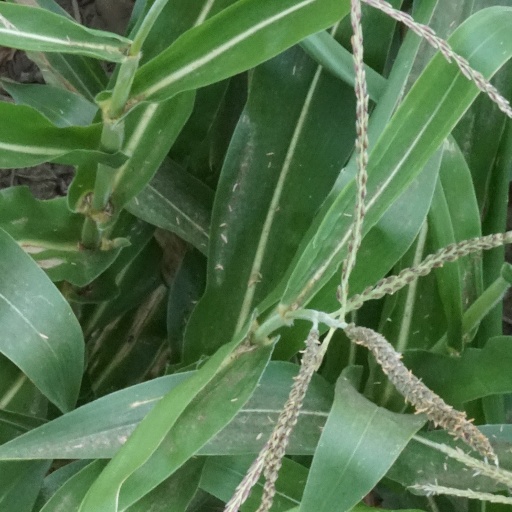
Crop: maize; corn